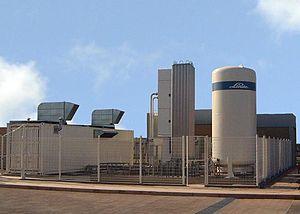
Photographie d'une usine LOX80 de Linde CryoPlants Ltd. (LOX signifie «